Queensway, Hong Kong

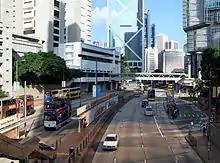
A view of Queensway in August 2009; facing its west-end; from the skyway connecting Pacific Place with Queensway Plaza. The Government Offices, Hong Kong Park, The Bank of China and Lippo Centre can be seen in the vicinity.

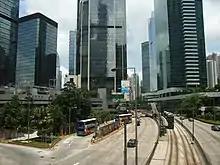
Commercial buildings in Queensway in May 2006. View is eastward; the one-storey Queensway Plaza is on the left, displaying the large "Q" logo. In the centre above the Plaza is the United Centre. On the right is the Pacific Place mall, topped by, from closest: Swire offices, the JW Marriott Hotel and 3 Pacific Place (not on Queensway). In the centre, a Skyway links the two malls with the tram lines running underneath.

The road is home to a large amount of landmarks, with its northbound lane housing landmarks such as the Cheung Kong Centre; Bank of China Tower; Hong Kong Park (including Flagstaff House and the Museum of Tea Ware); Queensway Government Offices; the High Court; and the Swire-owned Pacific Place, a shopping centre and office tower complex incorporating the Conrad, Island Shangri-La and Marriott hotels, while its southbound lane houses Chater Garden, site of Hong Kong's former main cricket ground; the Lippo Centre; Queensway Plaza – a one-storey shopping mall next to the United Centre office block, also linked to Pacific Place opposite by means of a fully enclosed skywalk; the small Harcourt Garden; and, at the Wan Chai end, the Hong Kong Police Headquarters.